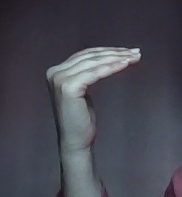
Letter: haa